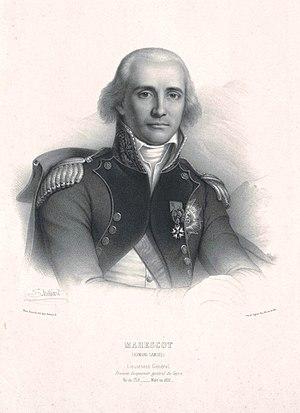
Armand Samuel, marquis de Marescot, né à Tours le 1ᵉʳ mars 1758, mort le 5 novembre 1832 au château de Chaslay, près de Montoire, est un général français de la Révolution et de l’Empire.
Cette page recense un certain nombre de personnalités nées ou ayant passé une partie notable de leur vie à Tours et dans le département d'Indre-et-Loire.